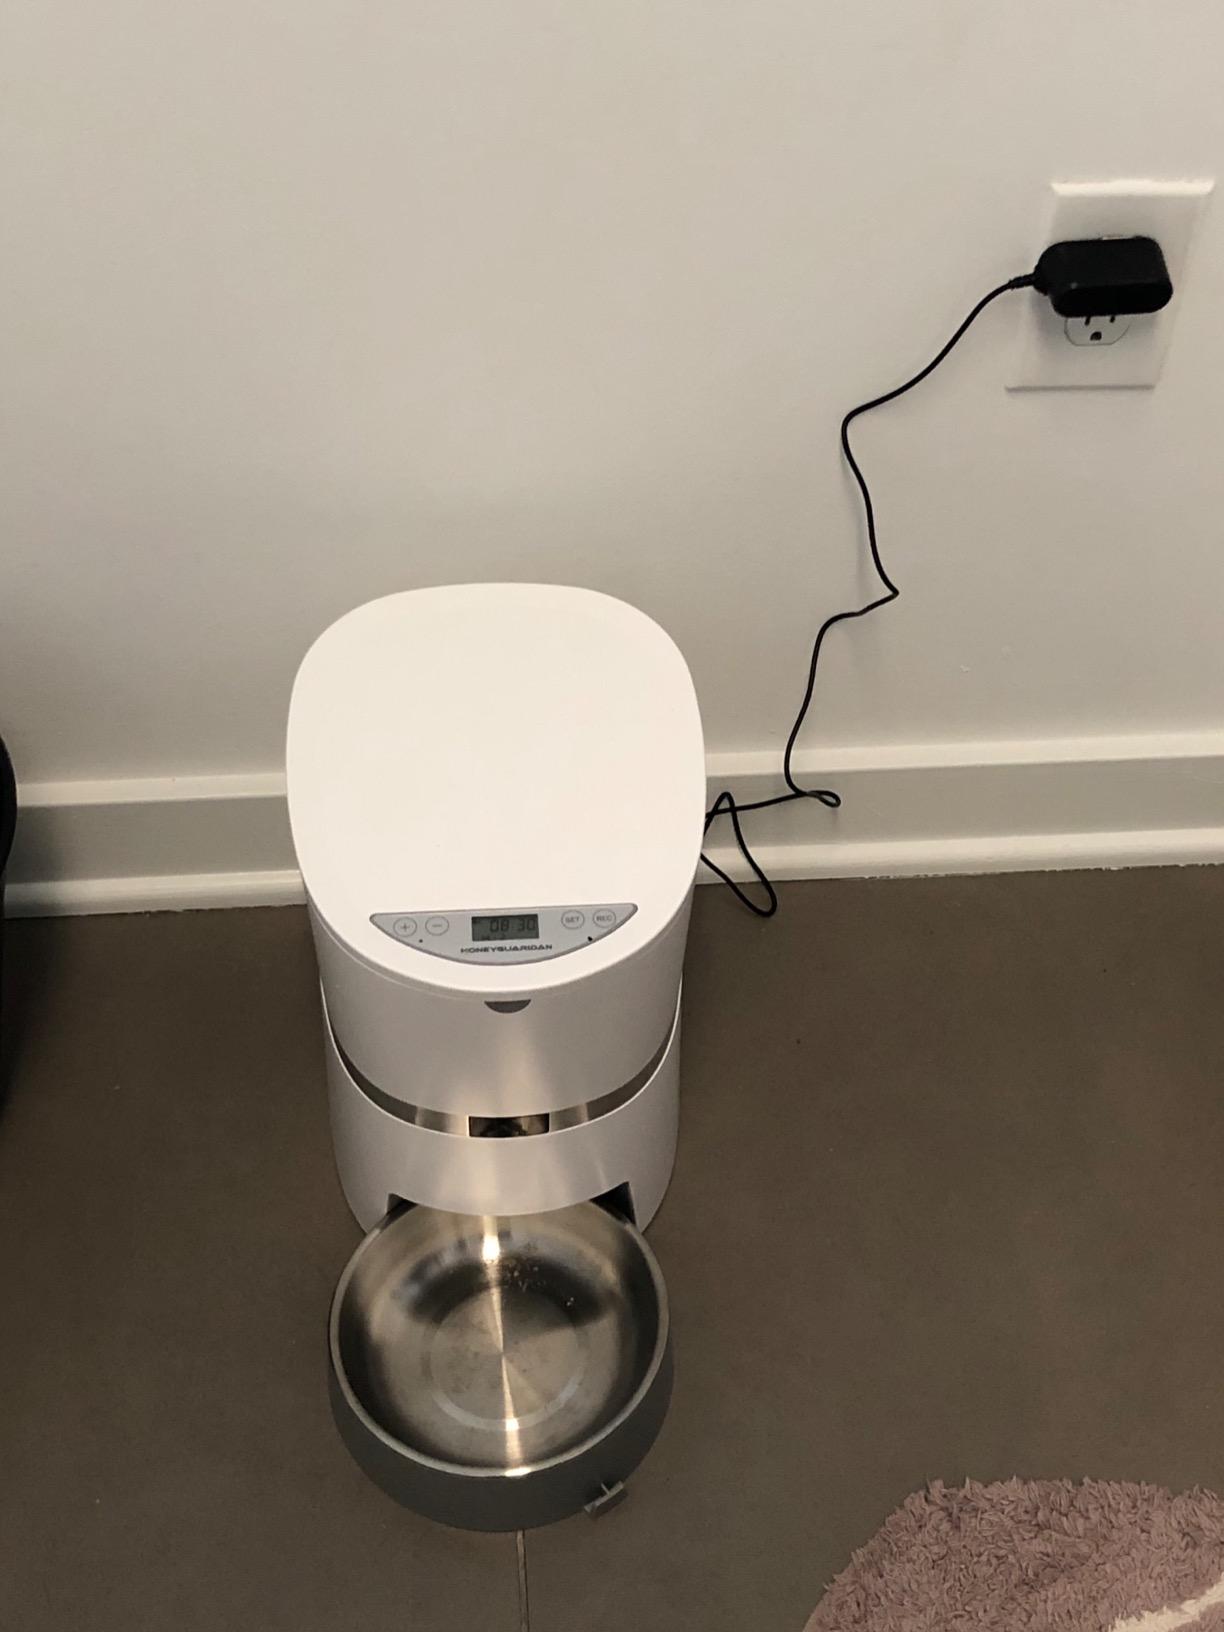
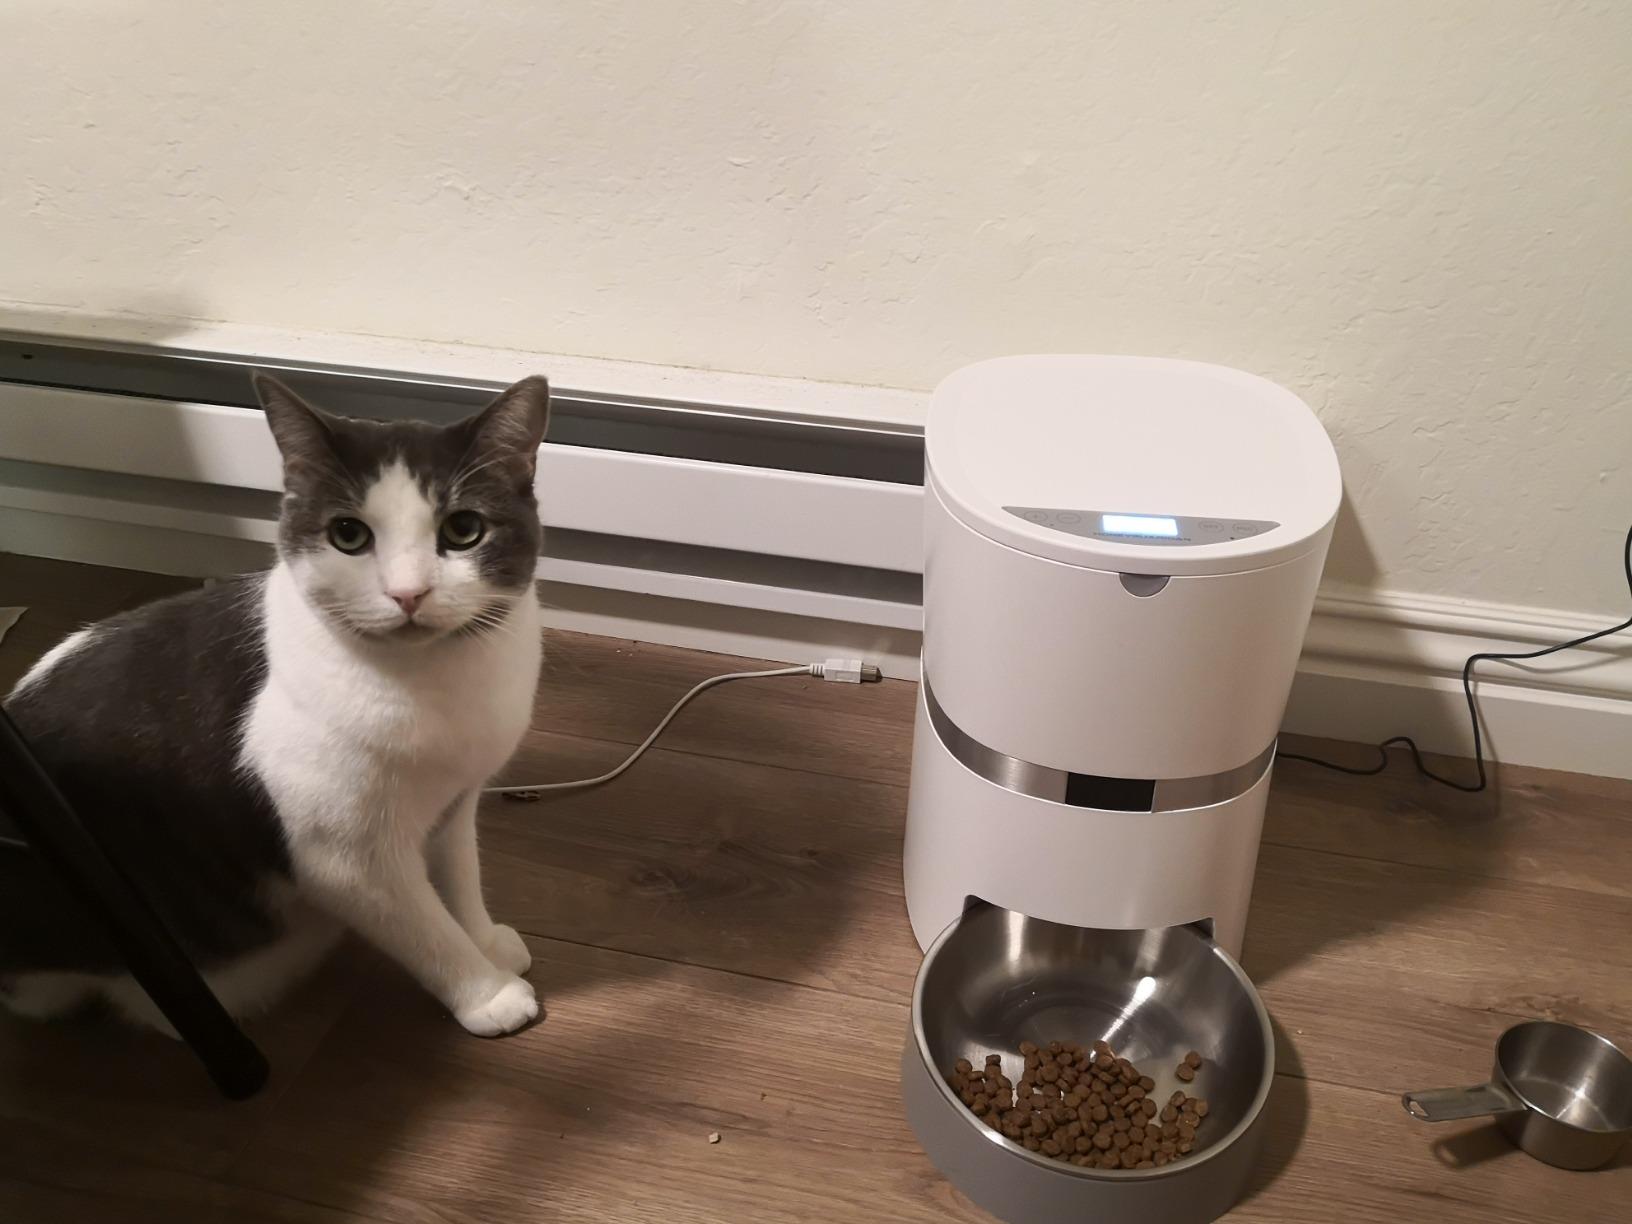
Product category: items_feeder
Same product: yes